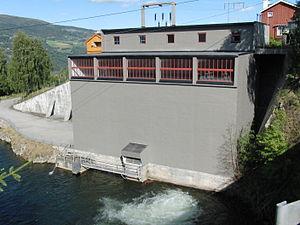
Le Jotunheimen est un massif de montagnes situé dans le Sud-Ouest de la Norvège dans les Alpes scandinaves. Il constitue la région de plus haute altitude de cette chaîne de montagnes avec tous les sommets de plus de 2 300 m, y compris le Galdhøpiggen, point culminant de la chaîne, de la Norvège et de l'Europe du Nord. Le massif s'étend sur 3 500 km² à la limite entre les comtés d'Innlandet et de Vestland.